North Carolina General Assembly

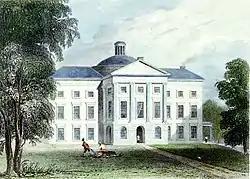
North Carolina State House 18111831

The General Assembly's primacy in state government was largely unchallenged until 1787, when the North Carolina Court of Conference found a state law in violation of the state constitution in the case "Bayard vs. Singleton" and overturned it, thus helping to establish a principal of judicial review. In 1791, the General Assembly appointed a commission to designate a permanent seat of state government, and the following year the legislature fixed the seat at the planned city of Raleigh. Construction of a North Carolina State House began in Raleigh in 1792 and became the meeting place for the General Assembly in 1794. It was enlarged in 1820 and burnt down in 1831. The legislature convened in the governor's residence in the interim and briefly considered relocating their seat before appropriating money to erect a new capitol in Raleigh. The North Carolina State Capitol was completed in 1840.